Captain Stone House

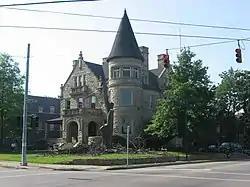
Front of the house

The Captain Stone House is a historic house in Cincinnati, Ohio, United States. A Romanesque Revival structure built in 1890, it was designed by Samuel Hannaford and Sons for leading Cincinnati citizen George N. Stone and his wife Martha E. Stone, who was a survivor of the sinking of the Titanic, and their two daughters. A native of New Hampshire who served as an officer in the U.S. Army during the Civil War, Stone moved to Cincinnati after the war and became a leading businessman. After Stone's lifetime, the house became a center for a Cincinnati chapter of Alcoholics Anonymous, which continues to host meetings at the property.